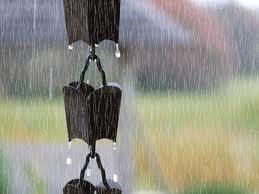
Weather: rain or strom